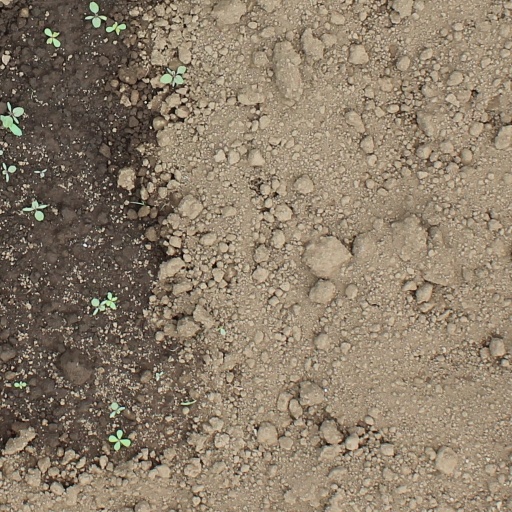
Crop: soybean